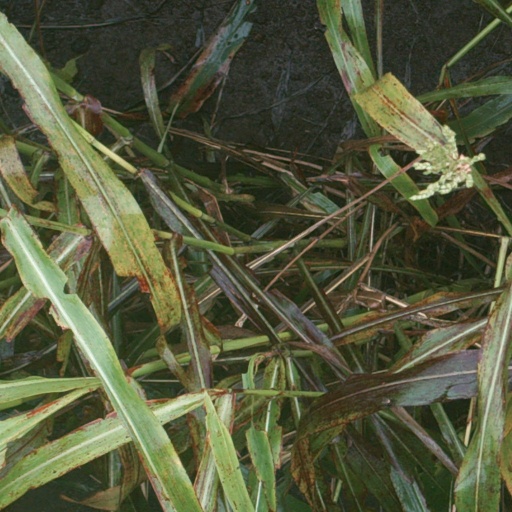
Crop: sorghum